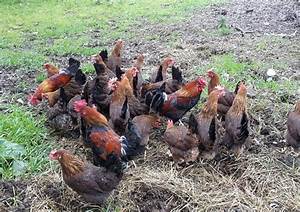
Label: gallina